Sangha

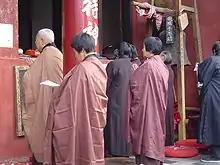
Upāsakas and Upāsikās performing a short chanting ceremony at Three Ancestors Temple, Anhui, China

Some liberal scholars opine that "sangha" is frequently (and according to them, mistakenly) used in the West to refer to any sort of Buddhist community.